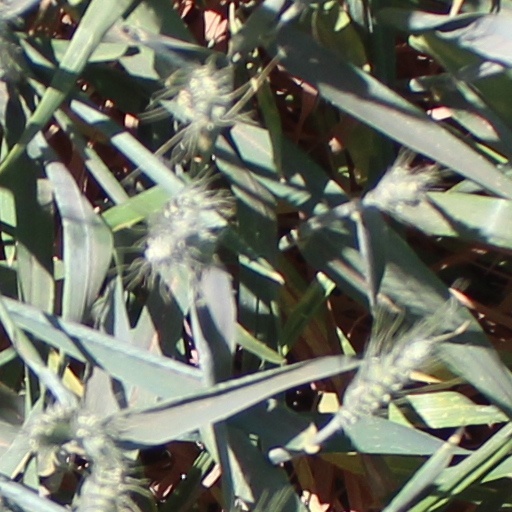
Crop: wheat